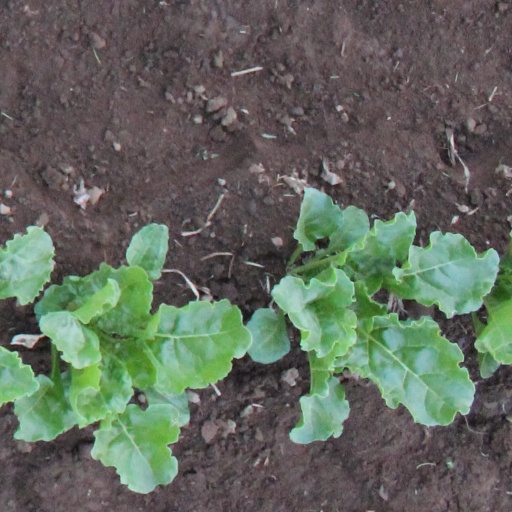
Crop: sugar beet